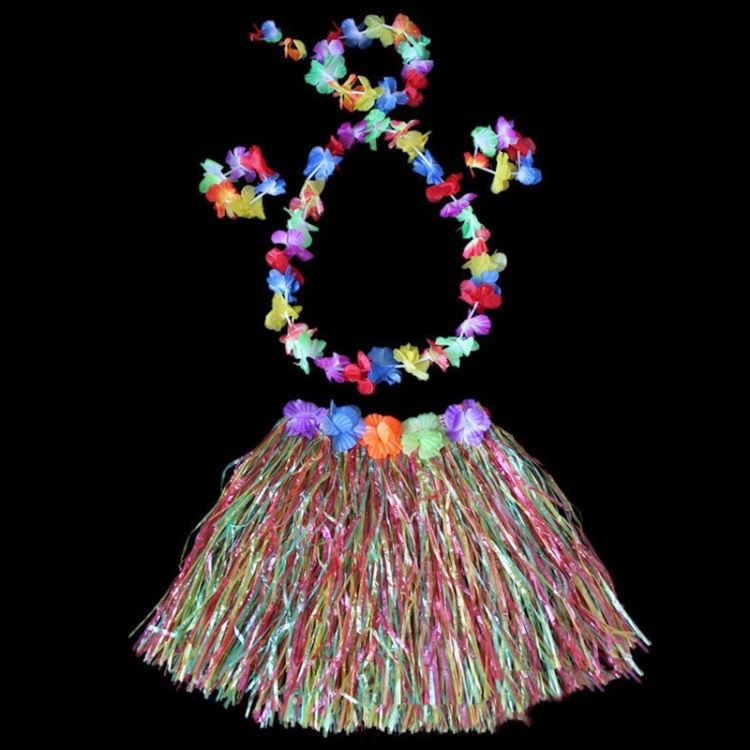
30cm Halloween Hula Show Costume Hawaii Party Decoration, Color: Grass Skirt+Garland Colorful
1. Material: plastic fiber skirt + cloth garland 2. Application: for children 3. The material is soft and comfortable, add fun to dress up 4. Elastic and sticky buckle design at the waist, easy to put on and take off, comfortable and not tight 5. Multi-purpose, suitable for holiday celebrations, beach parties, Halloween, Christmas, theme parties and other occasions, increase the festive atmosphere 6. Weight: skirt about 40g, garland about 20g 7. Size: average size, skirt length of about 30cm, waist 40cm (elastic, can be stretched to about 75cm)
Brand: bashfashion
Category: Apparel & Accessories > Costumes & Accessories